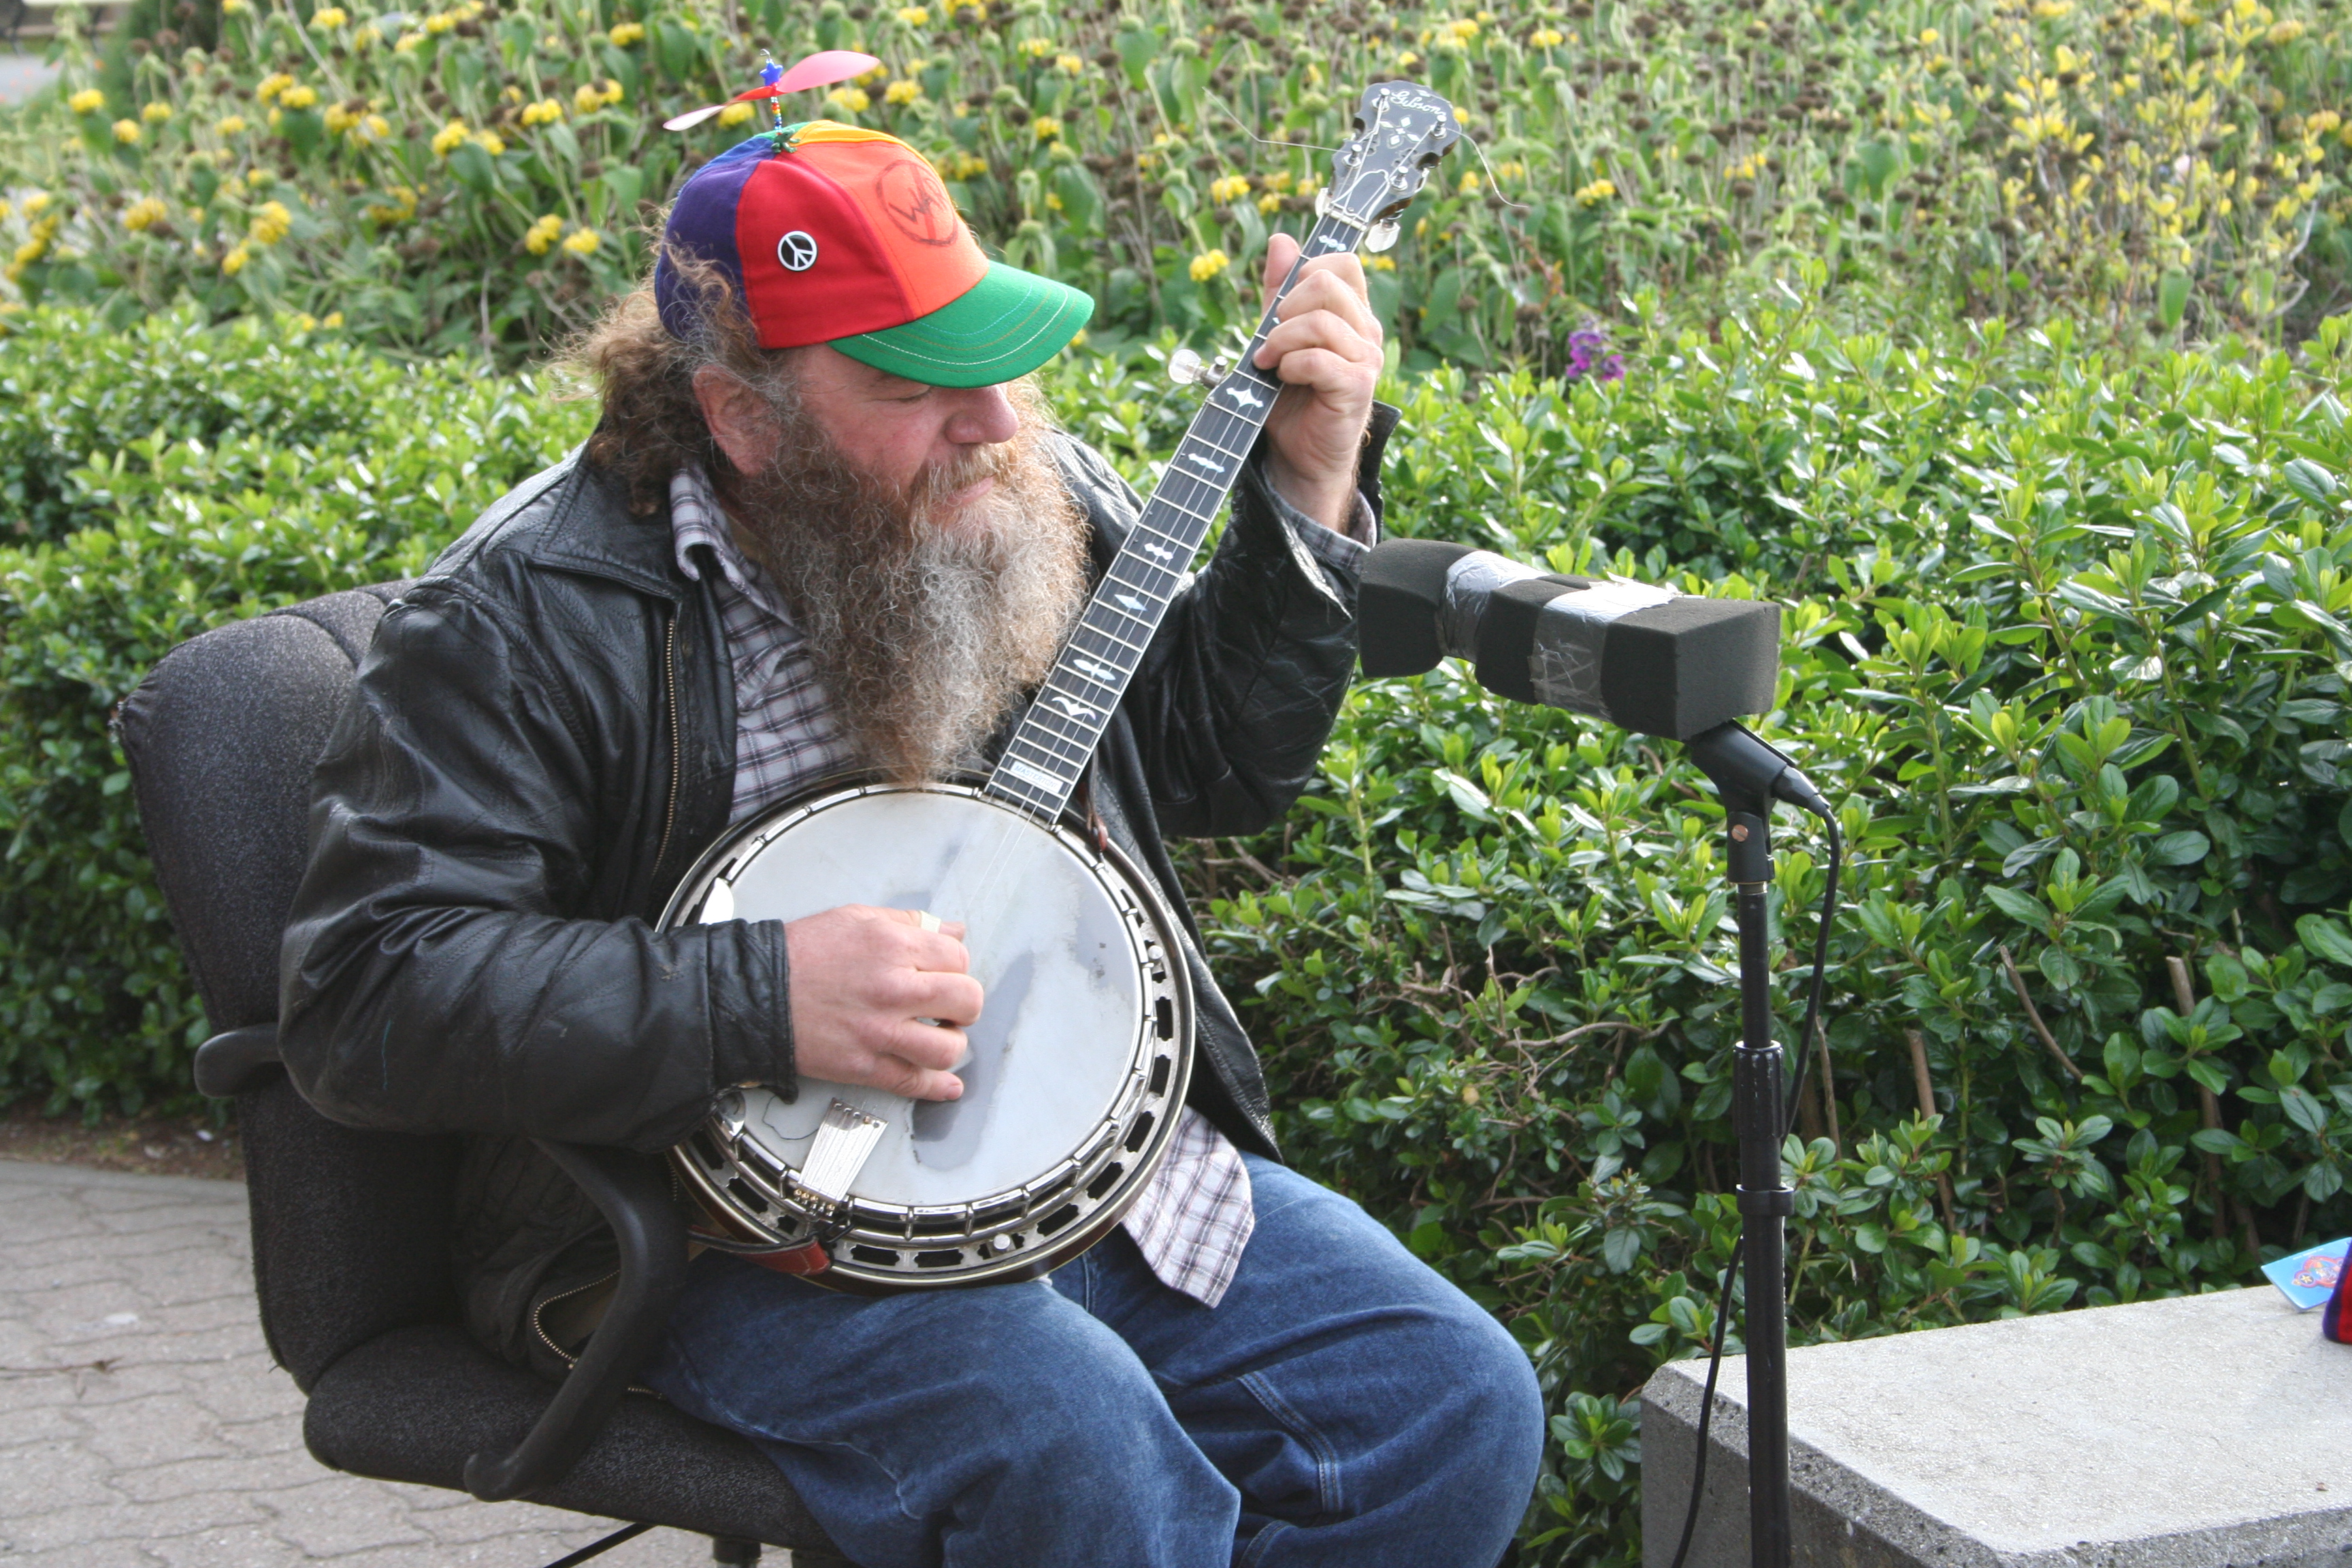
tree, grass, music, plant, guitar, recreation, musician, fish, musical instrument, sanfrancisco, 5cardflickr, banjo, string instrument, plucked string instruments